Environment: real
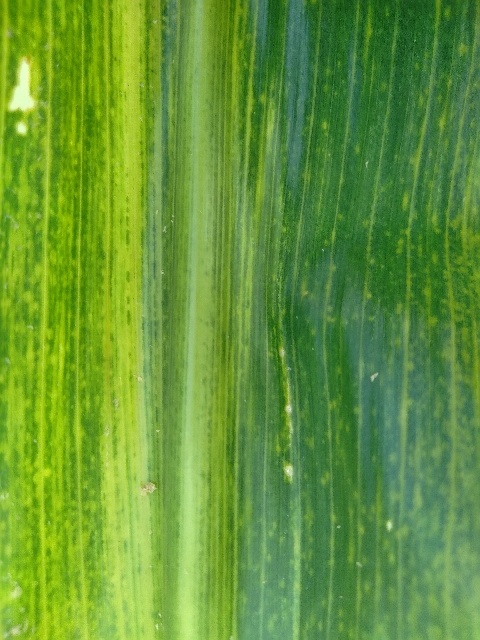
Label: lethal_necrosis